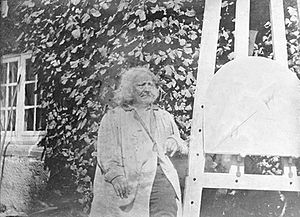
Bertel Thorvaldsen / Hjemrejsen
Thorvaldsen var ikke venlig stemt overfor den nye fotografiske teknik og viser med sin venstre hånd et afværgende tegn overfor djævelske angreb[9]. Foto fra 1840.